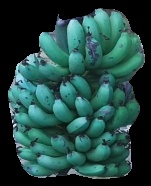
Variety: pachbale
Grade: grade3